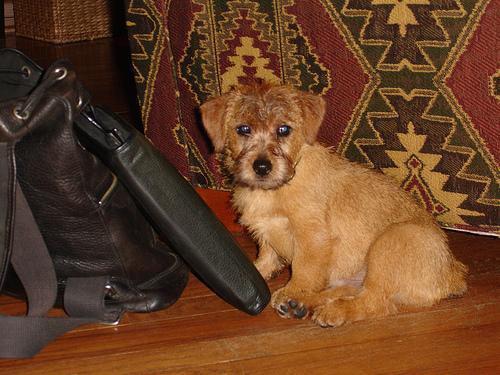
Norfolk_terrier